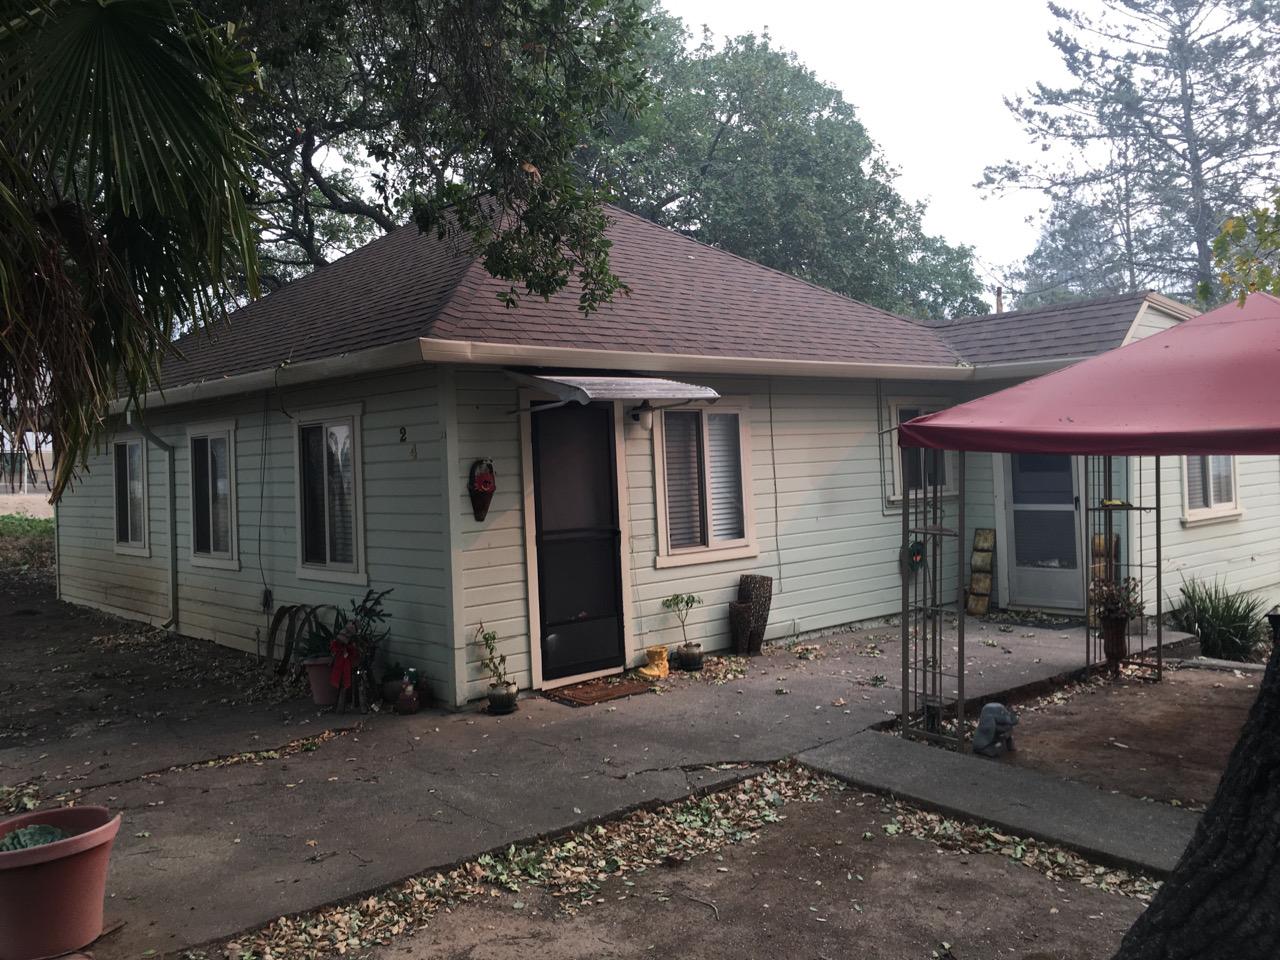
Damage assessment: no_damage